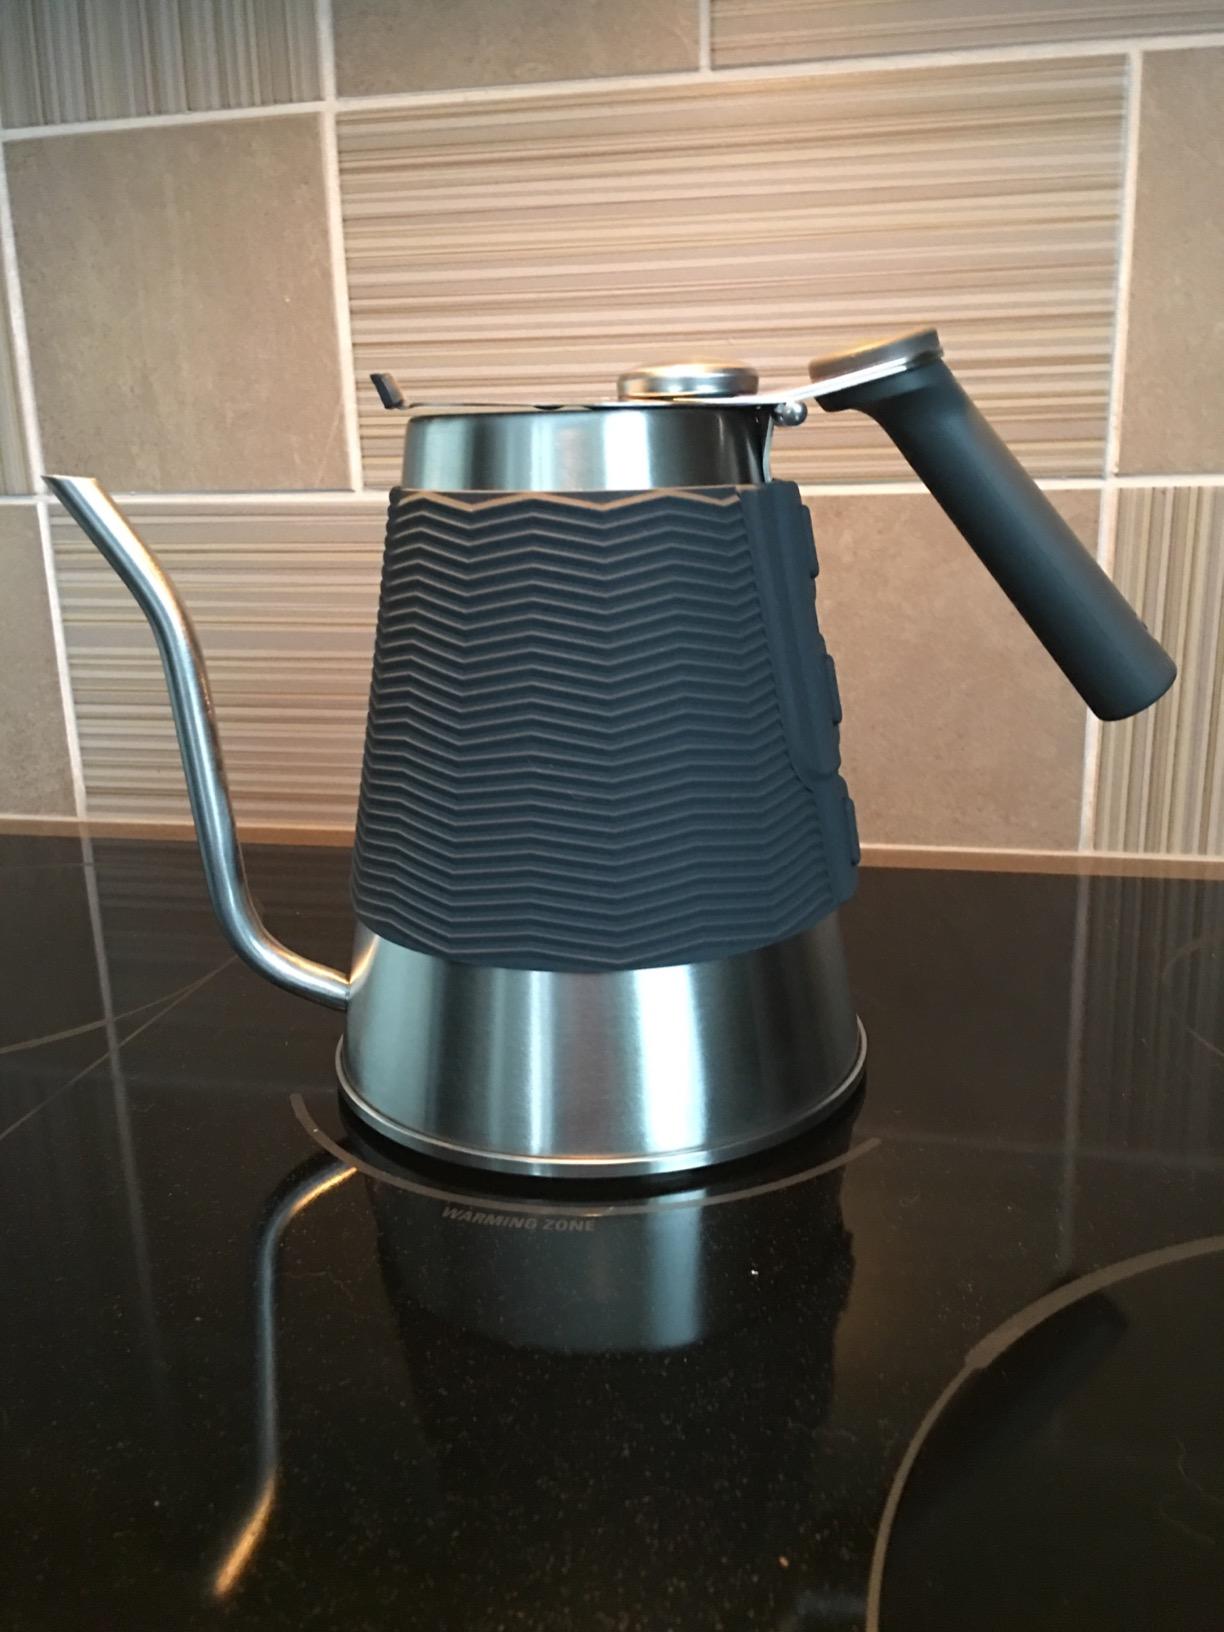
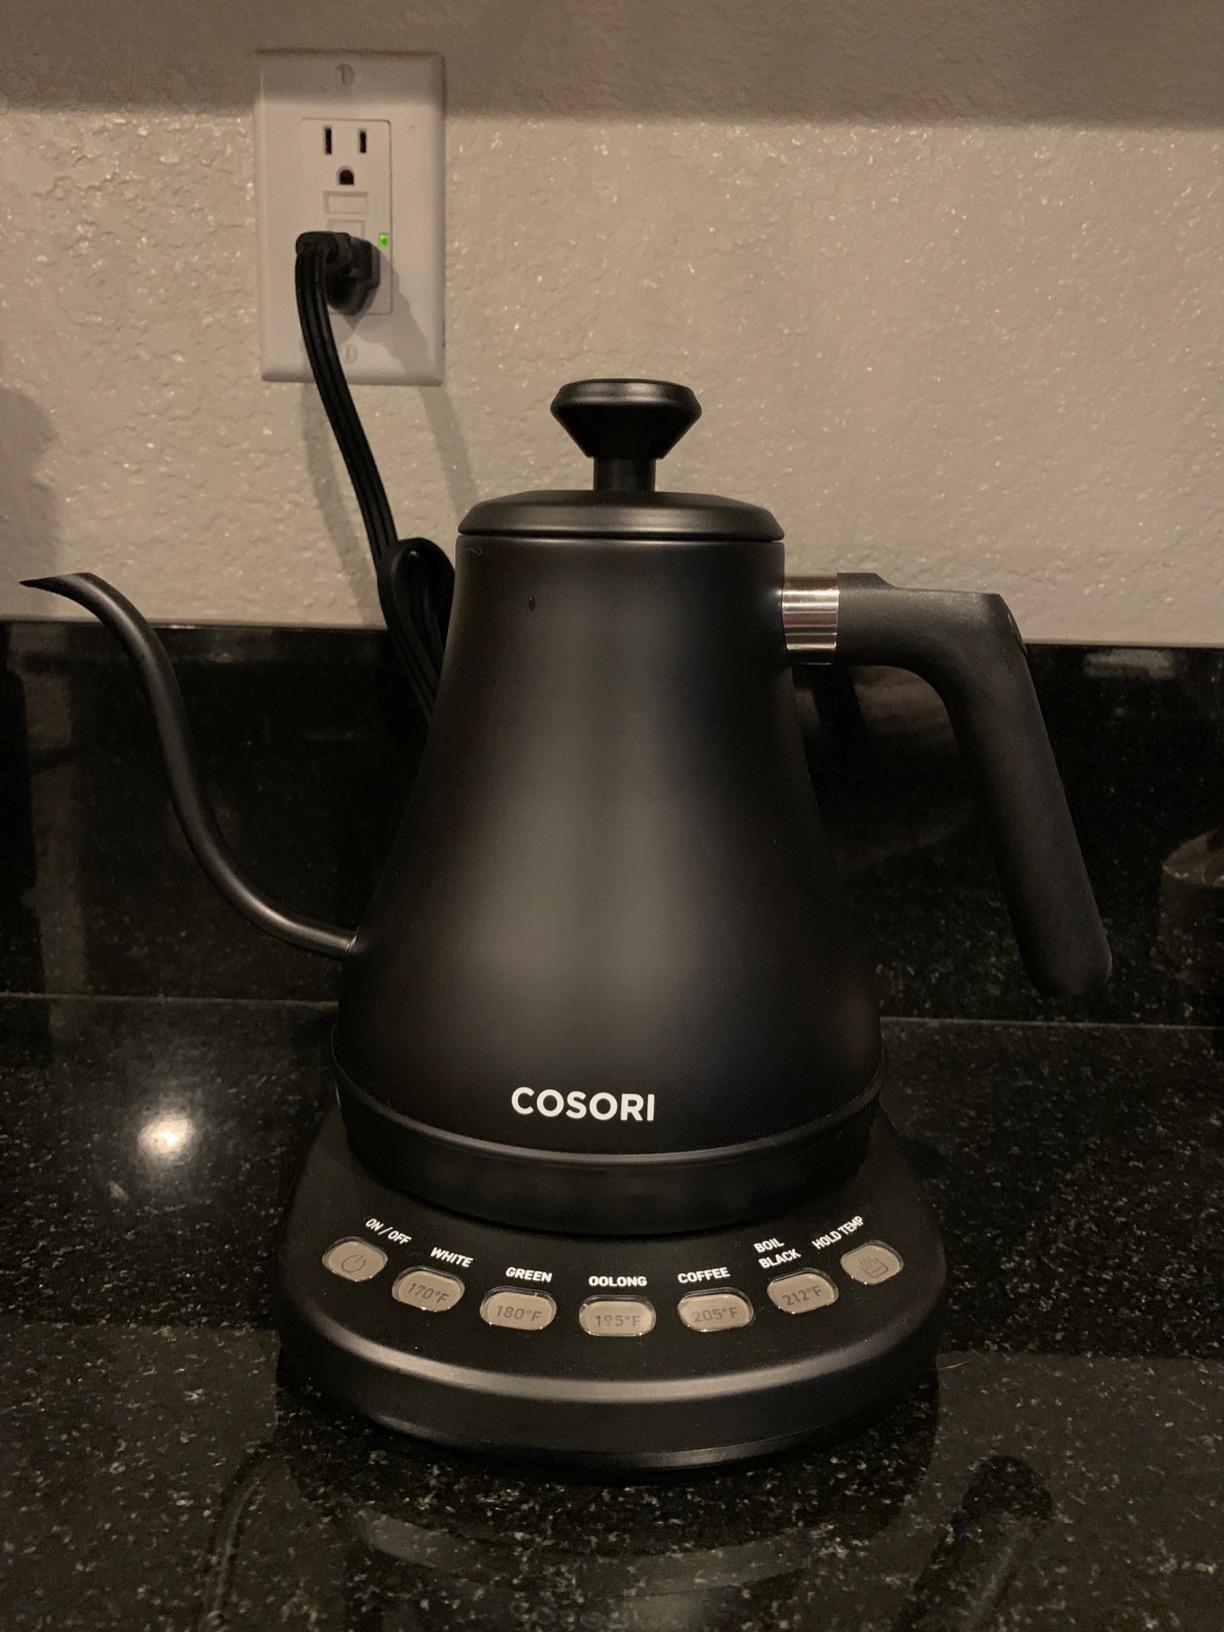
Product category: items_kettle
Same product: no